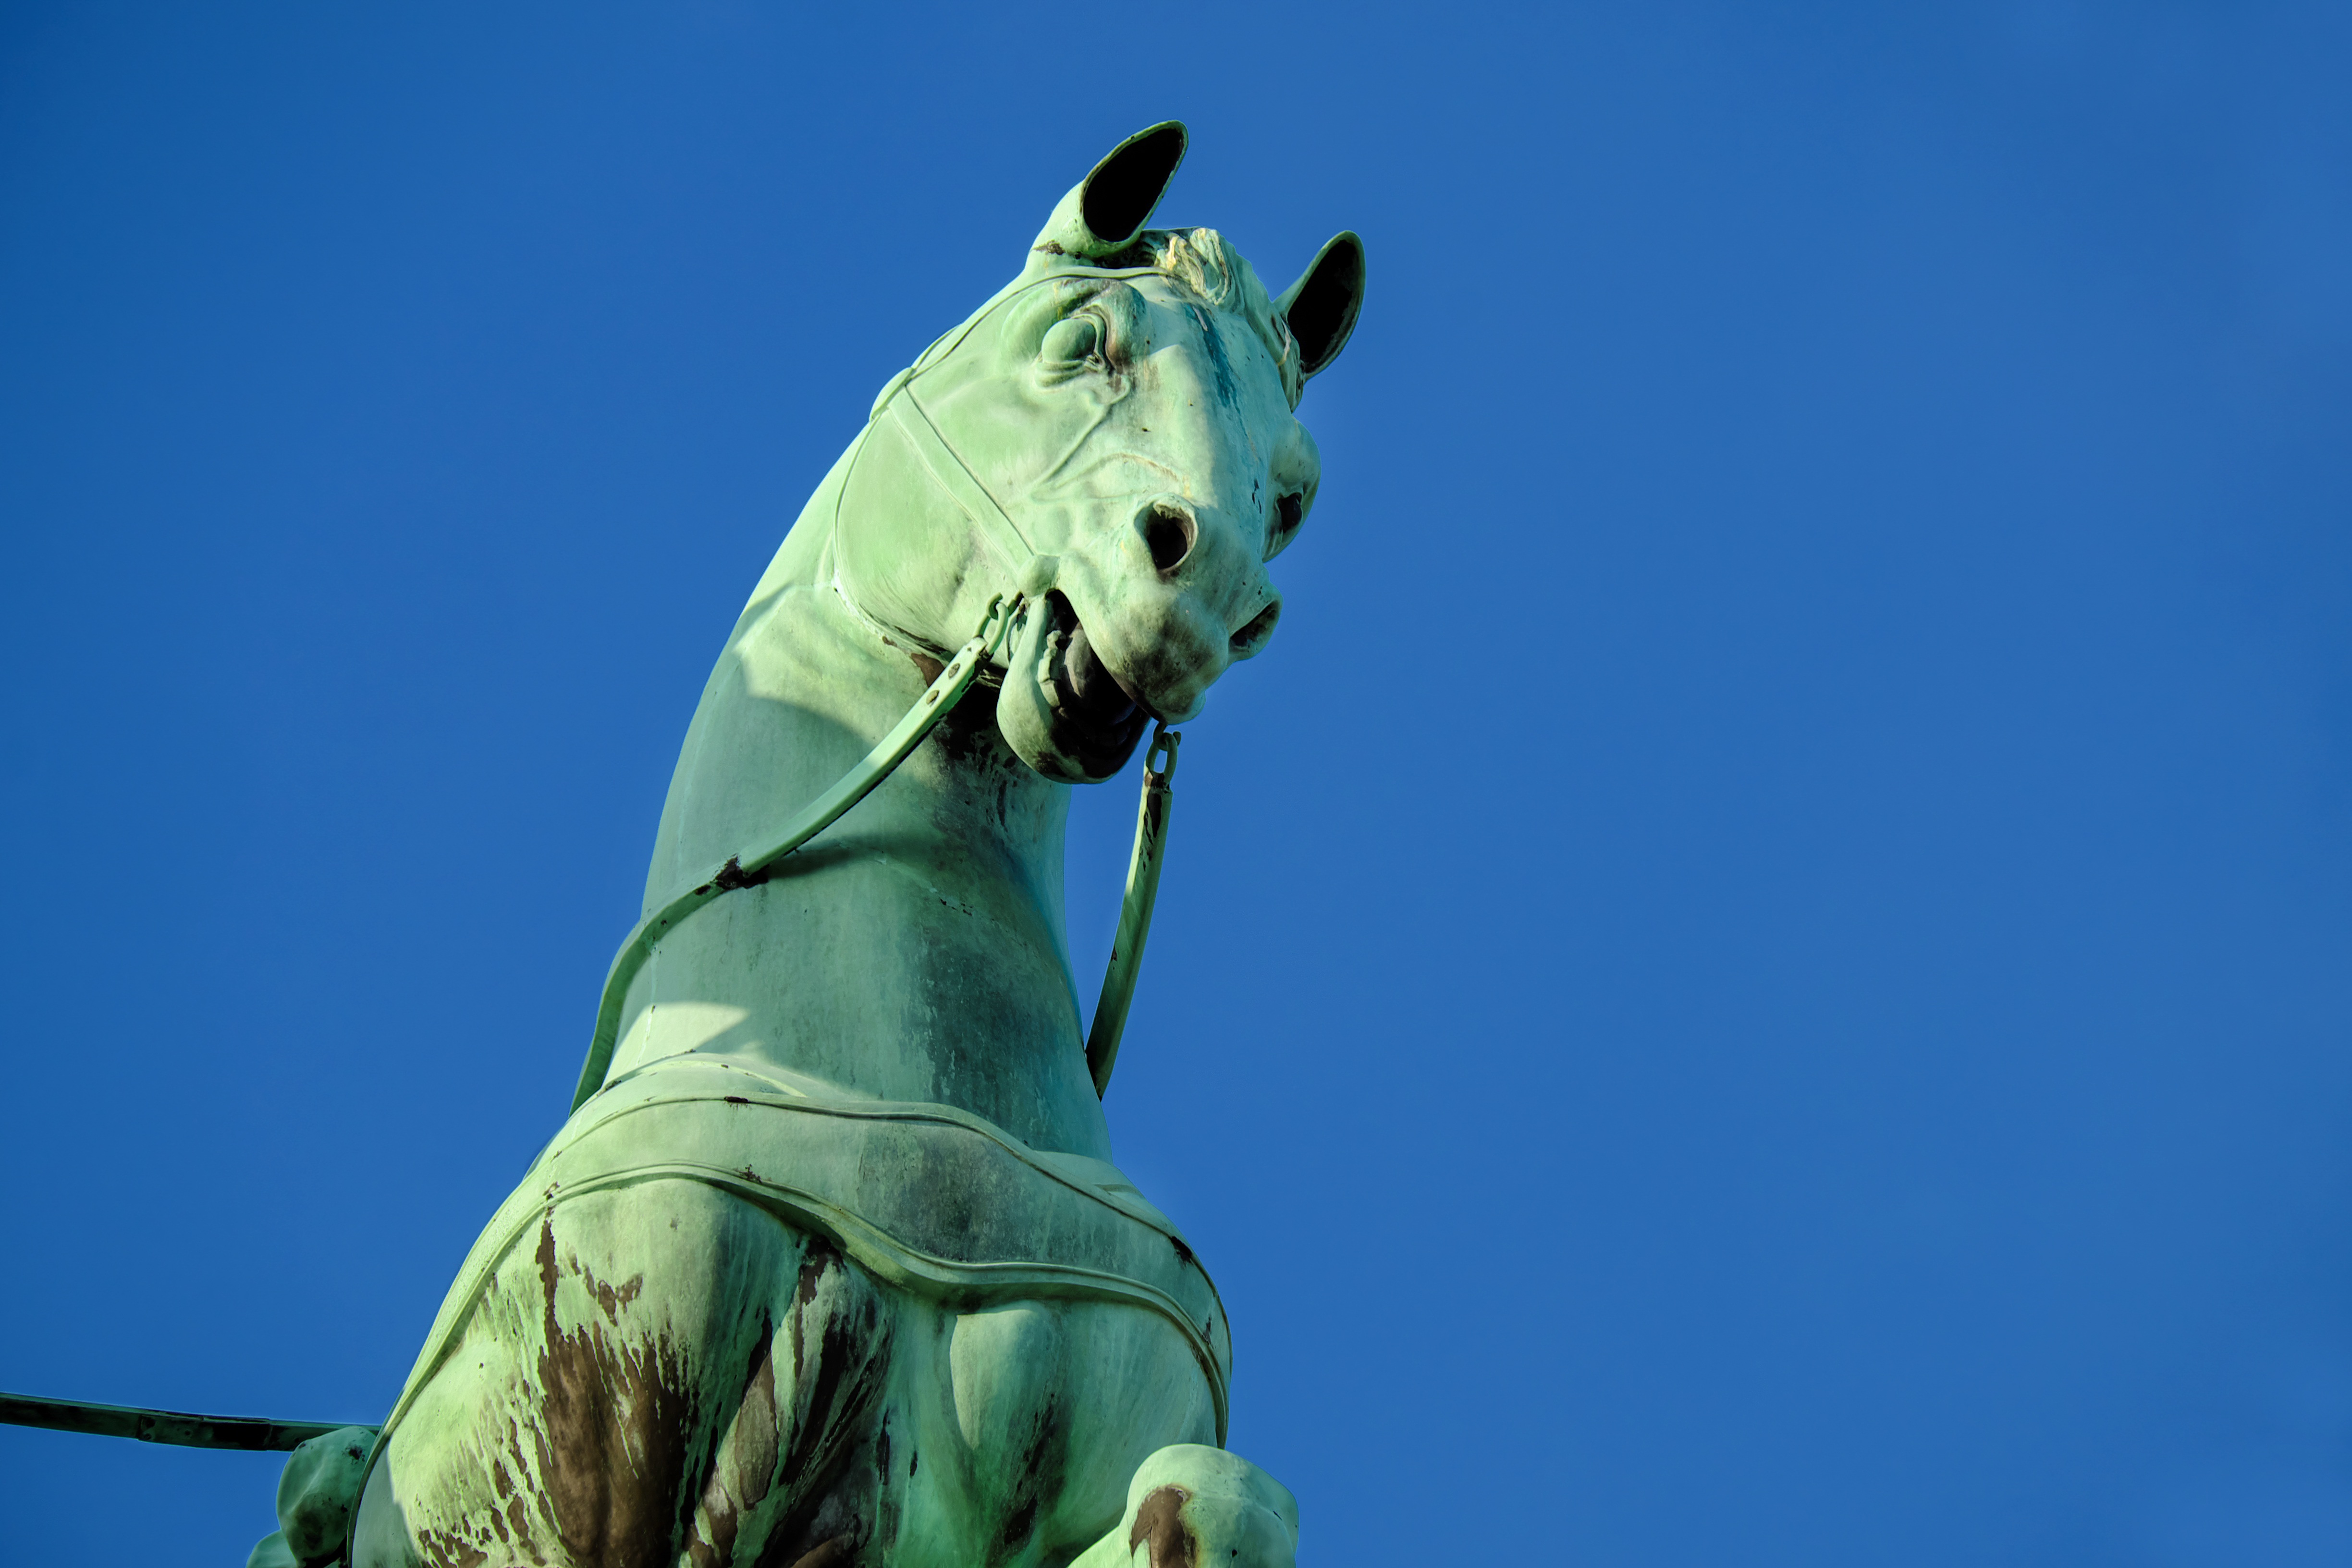
monument, statue, green, horse, landmark, blue, sculpture, copper, berlin, screenshot, brandenburg gate, atmosphere of earth